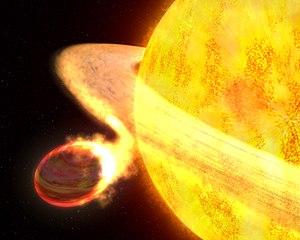
"WASP-12 est une naine jaune de magnitude apparente 11,7 située à environ ∼1 410 a.l. du Soleil en direction de la constellation du Cocher. Une exoplanète de type ""Jupiter chaud"" fut découverte en orbite autour d'elle le 1ᵉʳ avril 2008 qui présente à la fois la particularité d'être très peu dense — masse volumique inférieure à 0,33 g/cm³ — et de perdre son atmosphère au profit de l'étoile au taux d'environ 10⁻⁷ MJ par an.
WASP-12b est une exoplanète de type Jupiter chaud qui orbite en 1,09 jours autour de l'étoile WASP-12, située à environ 870 années-lumière du Soleil, dans la constellation du Cocher.